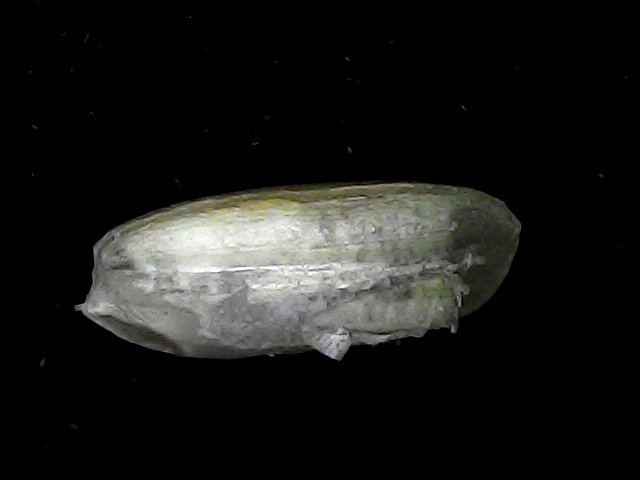
Rice variety: BD95